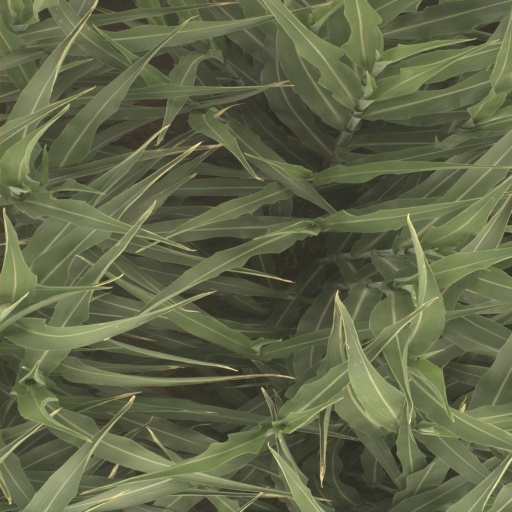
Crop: sorghum